Avenue House

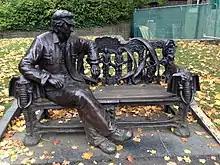
The Spike Milligan memorial bench in the garden of Avenue House in Finchley.

The Bothy was built as a large walled garden in the shape of a small rectangular castle sometime in the late 1870s. It is one of the earliest non-Roman concrete structures in England.